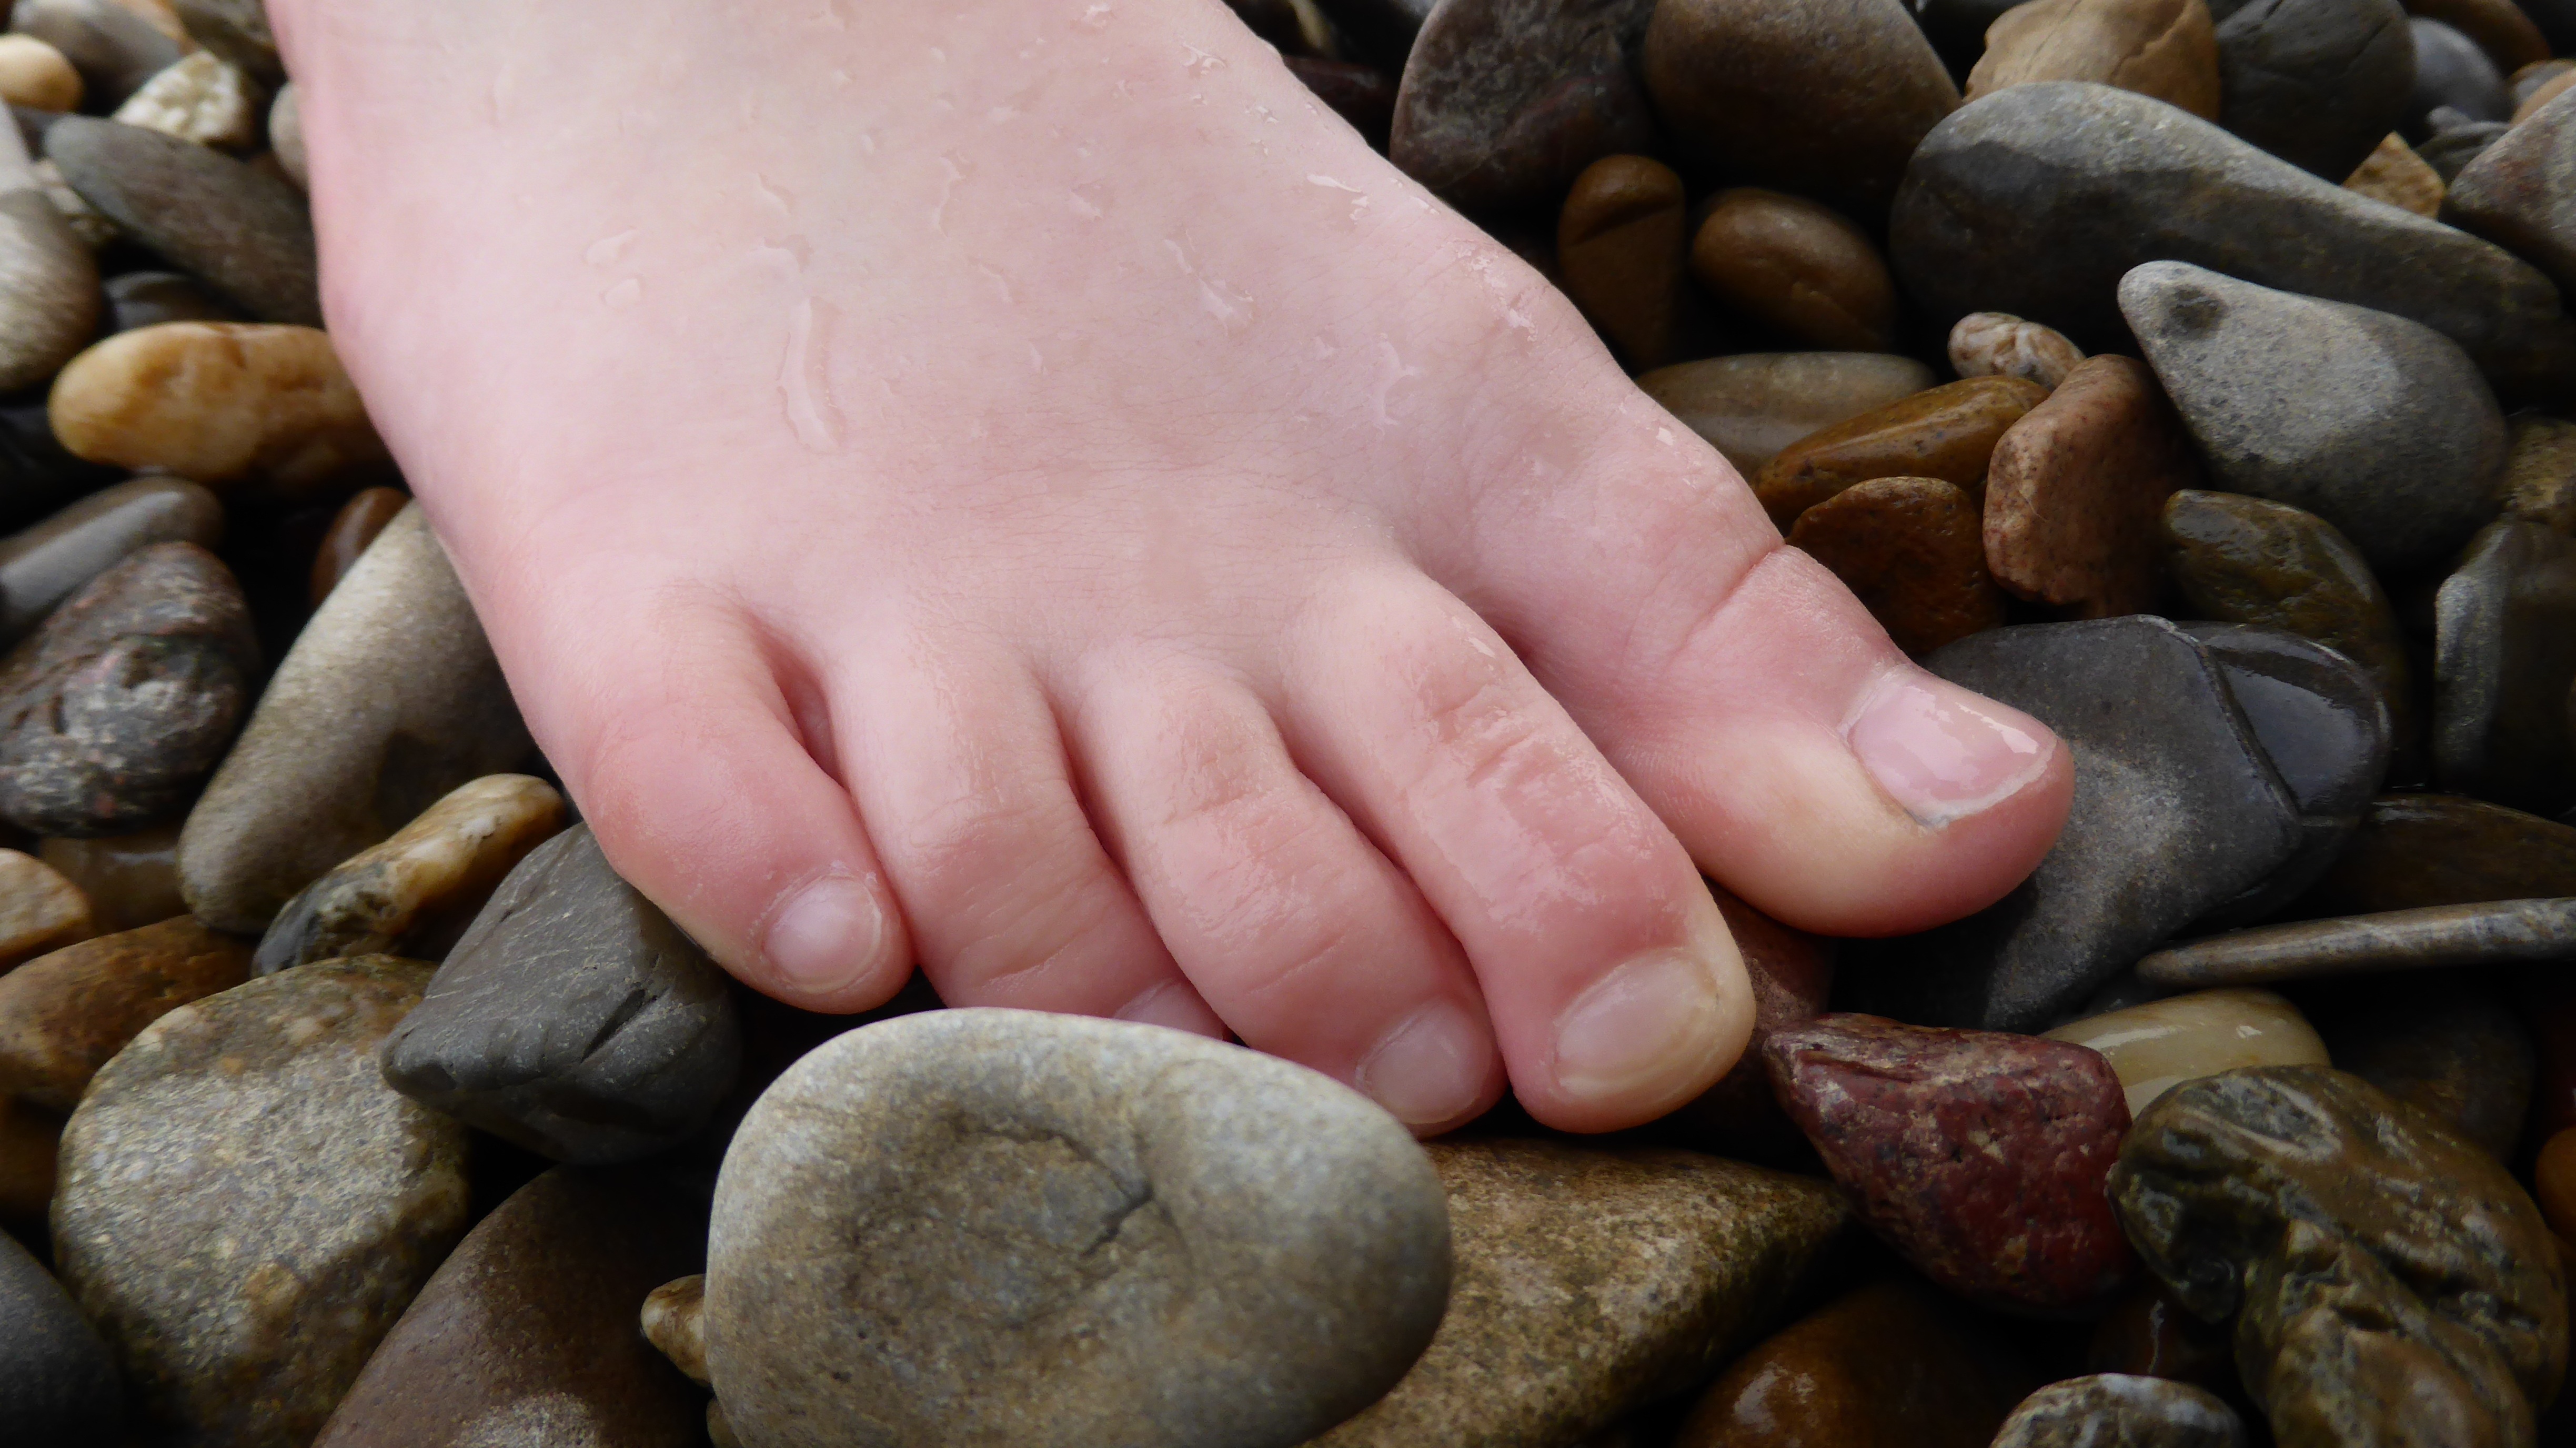
hand, rock, wood, wet, leg, food, foot, pebble, material, close up, human body, barefoot, stones, toes, temple, ten, pubs, barefoot trail, test of courage, flushed, treading water